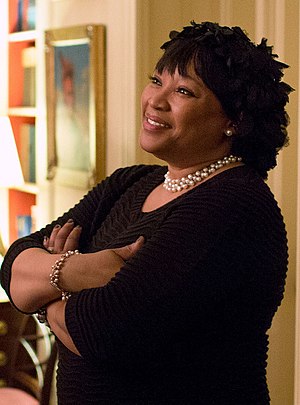
Zindzi Mandela
Zindziswa Mandela, også kendt som Zindzi Mandela-Hlongwane, var en sydafrikansk politiker og diplomat. Hun var fra 2015 til 2020 sydafrikansk ambassadør i Danmark.